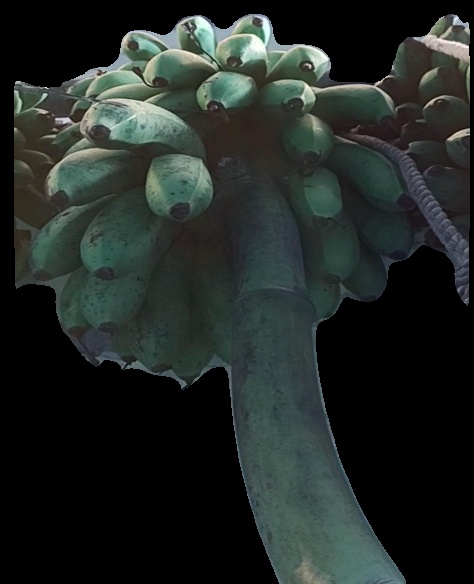
Variety: rasbale
Grade: grade2